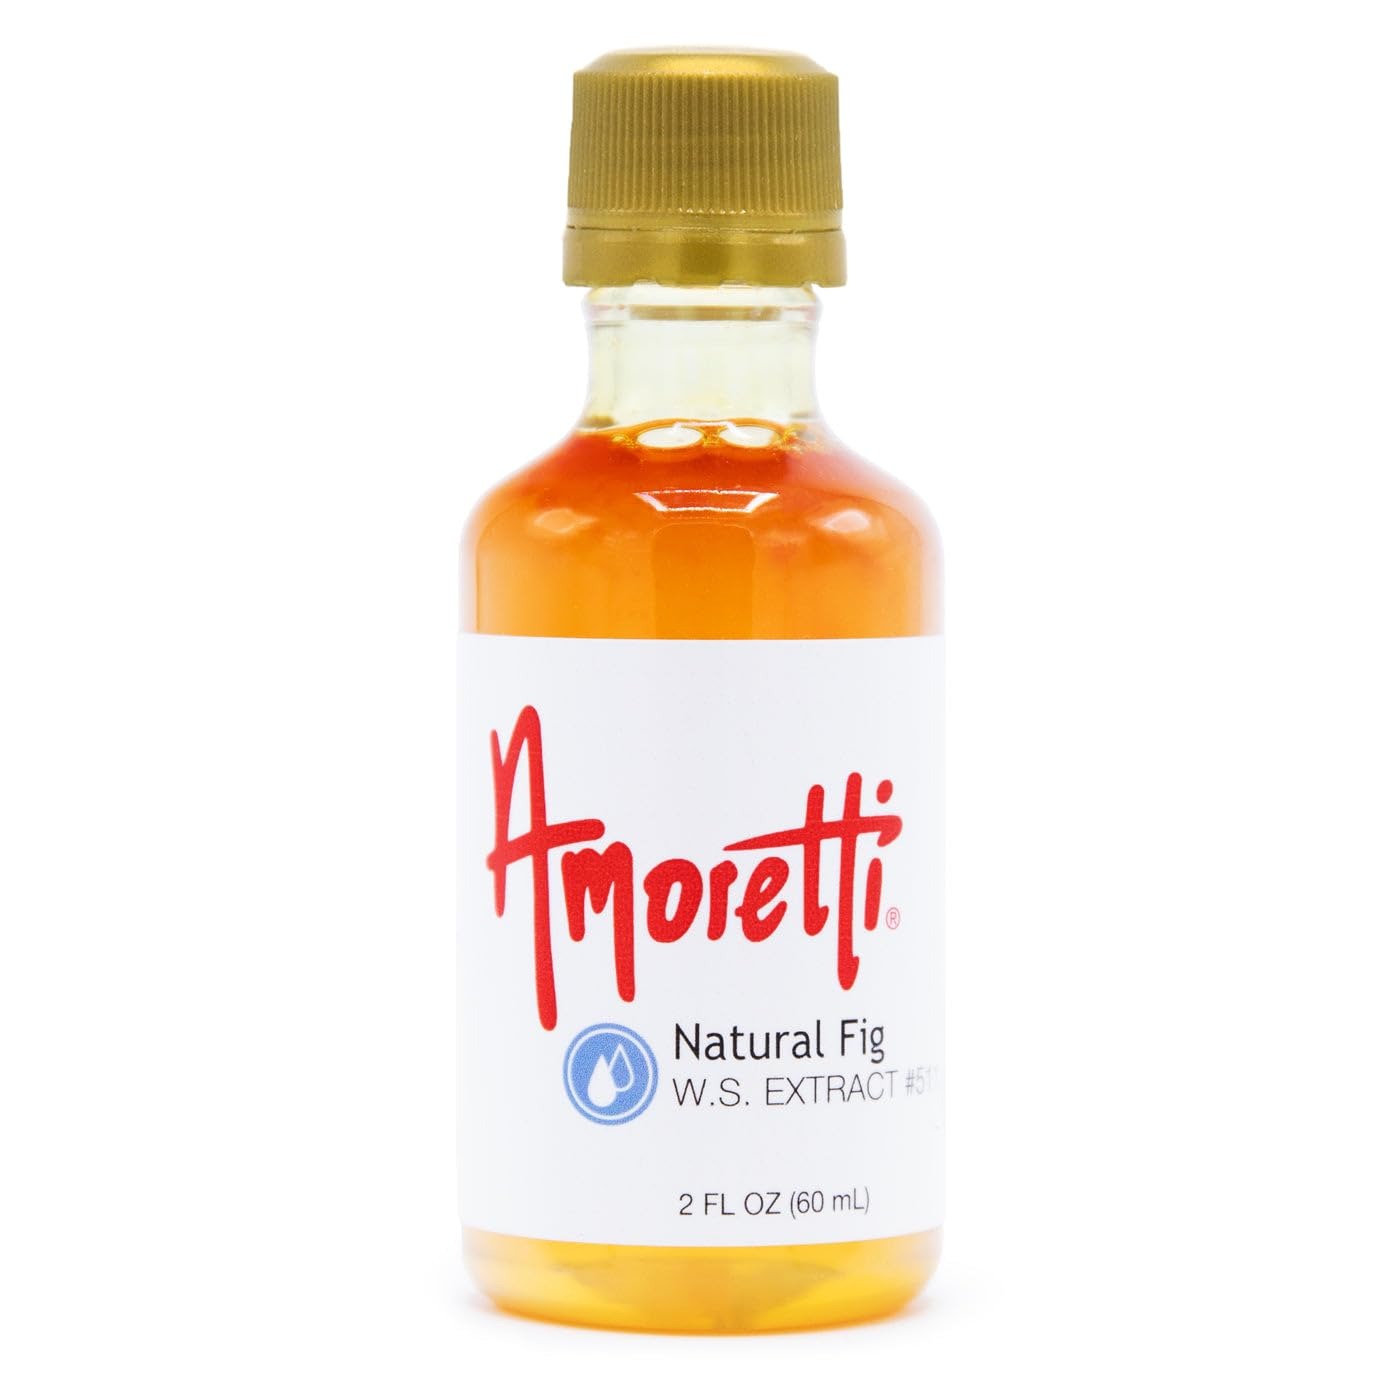
Item Name: Amoretti - Natural Fig Extract Water Soluble 2 oz - Highly Concentrated & Perfect For Pastry, Savory, Brewing, and more, Preservative Free, Vegan, Kosher Pareve, Keto Friendly
Bullet Point 1: INCREDIBLE VERSATILITY: Our extracts are ideal for flavoring cakes, cookies, buttercreams, frostings, macarons, brewing, distilling and so much more.
Bullet Point 2: SPECIFICATIONS: Highly concentrated, no preservatives, no artificial colors, gluten-free, vegan Kosher Pareve, keto-friendly, bake-proof, and freeze-thaw stable.
Bullet Point 3: HIGHEST QUALITY: We use only the finest and freshest ingredients to deliver delicious natural flavors in each serving.
Bullet Point 4: Preservative-Free
Bullet Point 5: Bake-Proof & Freeze-Thaw Stable
Product Description: Sweet, Delicate, HoneyedEnhance your gourmet creations with Amoretti's Natural Fig Water-Soluble Extract. A trusted choice among industry professionals, our extracts are naturally flavored, highly concentrated, and very versatile. Deliver the vibrant flavor of ripe, sweet figs straight into all your favorite culinary applications. Empower your imagination — with Amoretti!Product Details
Value: 2.0
Unit: Ounce

Price: 37.91